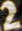
Number: 2